Newcastle, KwaZulu-Natal

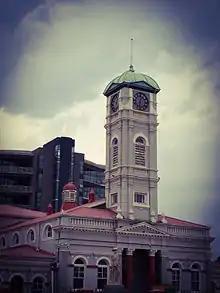
The clock tower of Newcastle City Hall

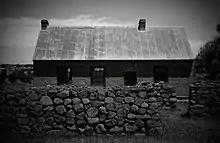
Fort Amiel Museum - 4

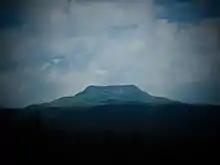
Majuba Mountain from the N11

As Newcastle is on the alternative route to travellers from Gauteng to Durban, attempts have been made to capture potential tourist revenue by enticing travellers to visit the scenic and historic Battlefields Route where war once raged (Battlefields Route Website). Apart from a few hotels, there are many guesthouses and bed & breakfasts providing luxurious accommodation. Historic places of interest in Newcastle on this route include: